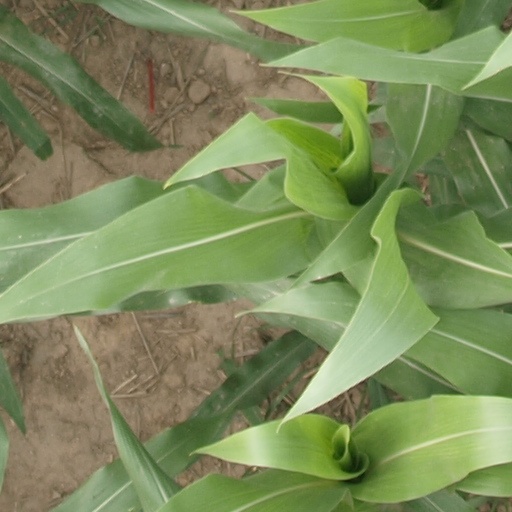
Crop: maize; corn